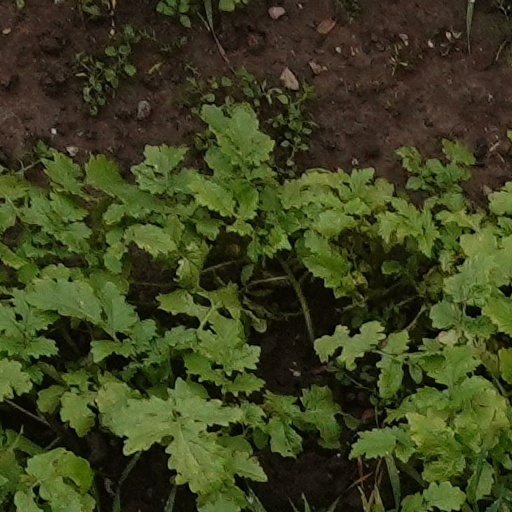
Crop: wheat